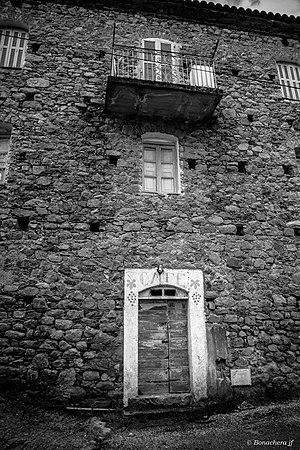
Dans les rues de Popolasca
Popolasca est une commune française située dans la circonscription départementale de la Haute-Corse et le territoire de la collectivité de Corse. Le village appartient à la piève de Giovellina.